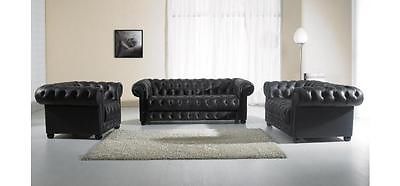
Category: sofa